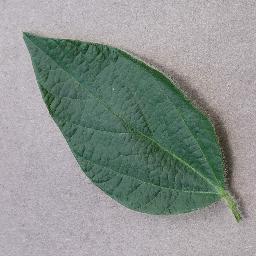
Label: Soybean___healthy